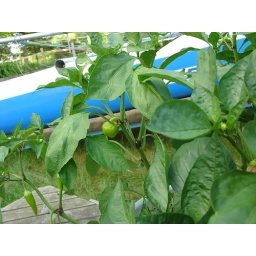
I will remember to plant veggies in pots with good soil for next year.